Northern Ireland

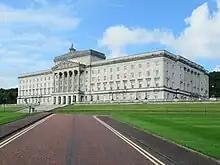
Parliament Buildings at Stormont, Belfast, seat of the assembly

The main political divide in Northern Ireland is between unionists, who wish to see Northern Ireland continue as part of the United Kingdom, and nationalists, who wish to see Northern Ireland unified with the Republic of Ireland, independent from the United Kingdom. These two opposing views are linked to deeper cultural divisions. Unionists are predominantly Ulster Protestant, descendants of mainly Scottish, English, and Huguenot settlers as well as Gaels who converted to one of the Protestant denominations. Nationalists are overwhelmingly Catholic and descend from the population predating the settlement, with a minority from the Scottish Highlands as well as some converts from Protestantism. Discrimination against nationalists under the Stormont government (1921–1972) gave rise to the civil rights movement in the 1960s.